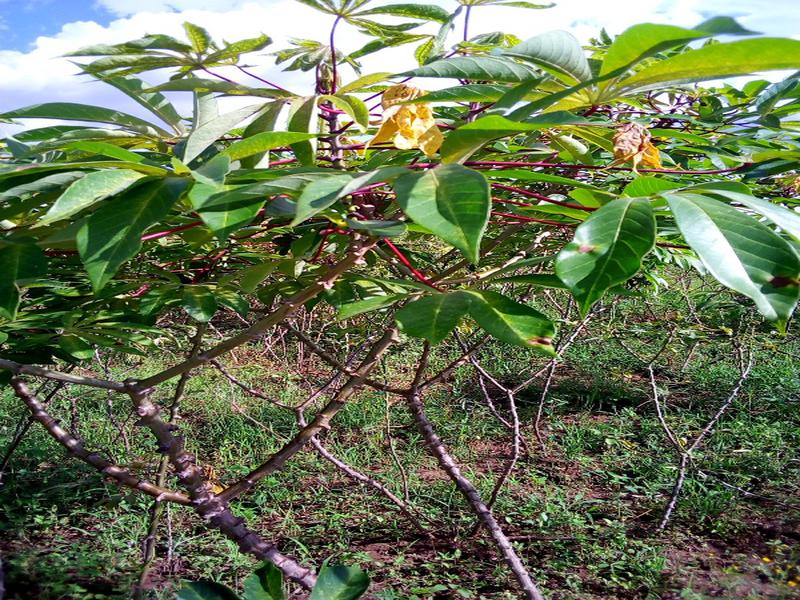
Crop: cassava
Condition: healthy